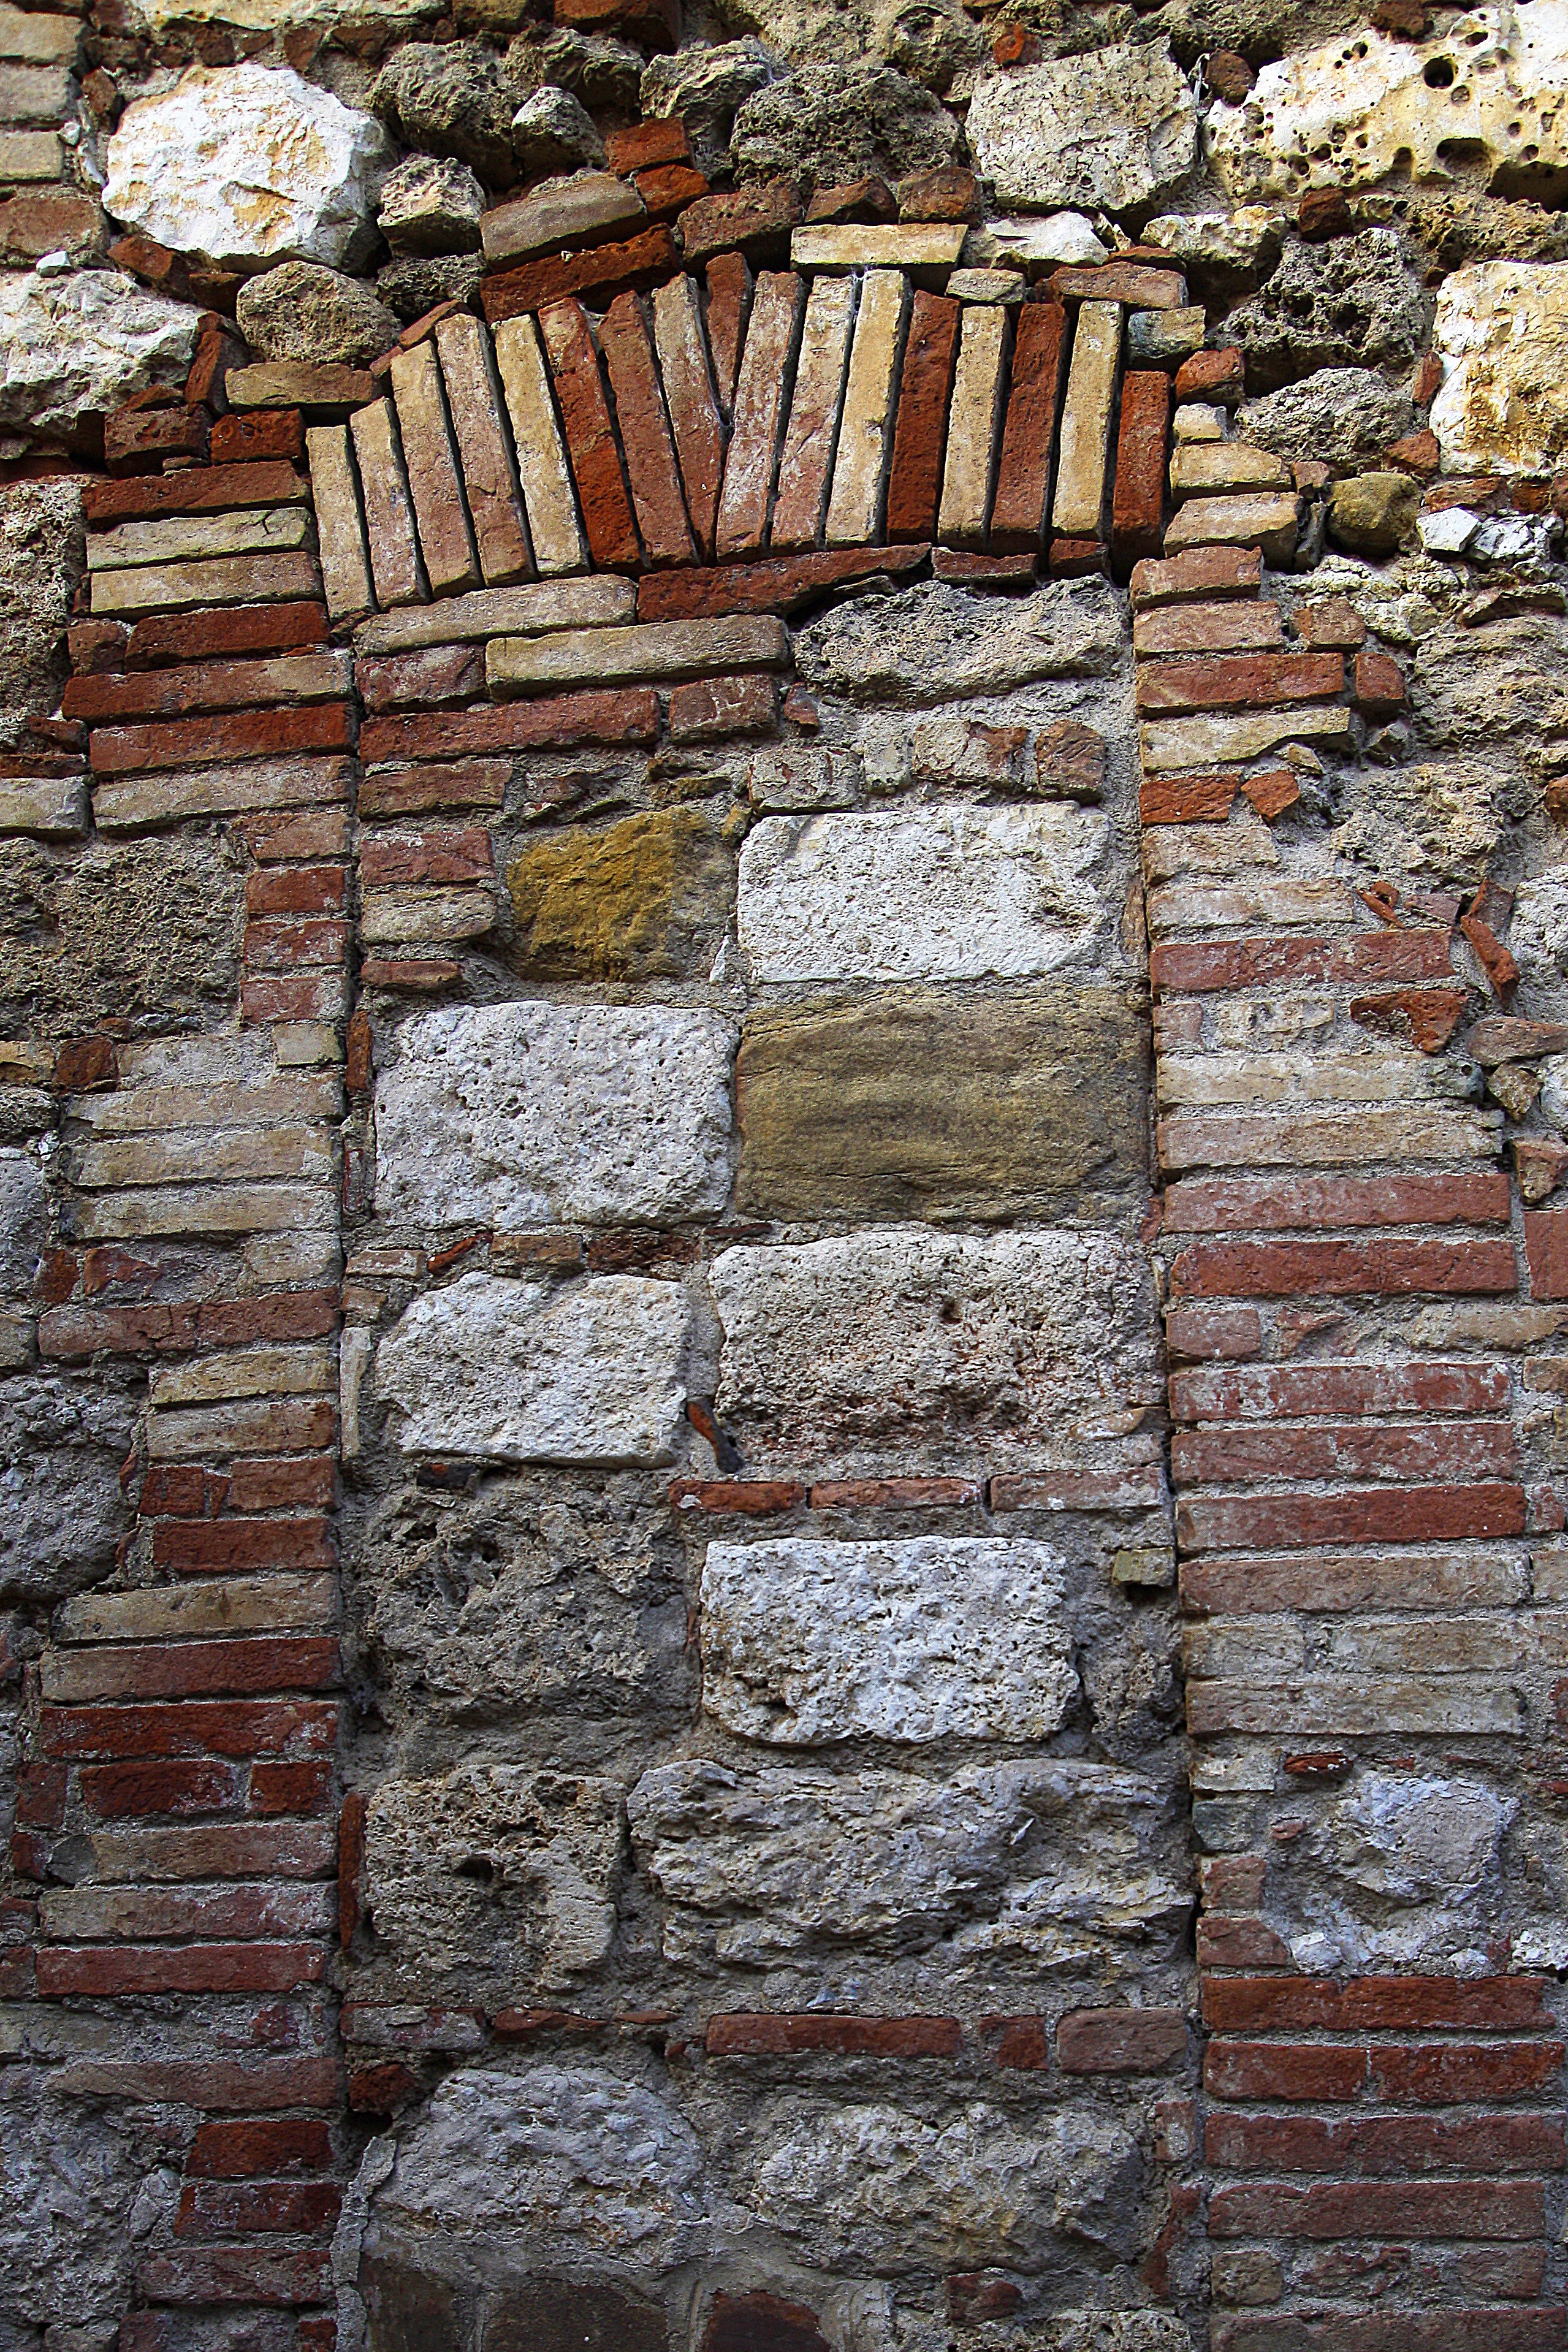
rock, wood, building, old, wall, tuscany, stone wall, brick, material, ruins, bricks, brickwork, sassi, borgo, ancient history, colle val d elsa, walled door